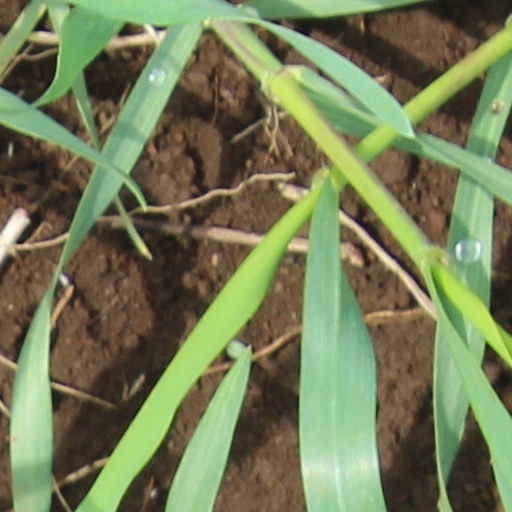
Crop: wheat